Chris Gardocki

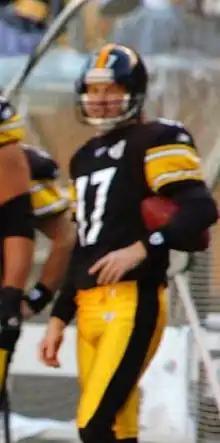
Gardocki with the Pittsburgh Steelers in 2006

Christopher Allen Gardocki (born February 7, 1970) is an American former professional football player who was a punter in the National Football League (NFL). He played for the Chicago Bears, the Indianapolis Colts, the Cleveland Browns, and the Pittsburgh Steelers from 1991 to 2006. He won Super Bowl XL with the Steelers.